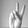
ASL letter: V